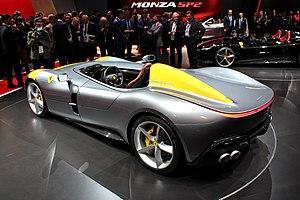
Les Ferrari Monza SP1 et SP2 sont des barquettes produites par le constructeur automobile italien Ferrari à partir de 2019. La monoplace SP1 et la biplace SP2 font partie de la nouvelle gamme de supercar Icona du constructeur au cheval cabré. La Monza SP2 est élue « Plus belle supercar de l'année 2018 ».